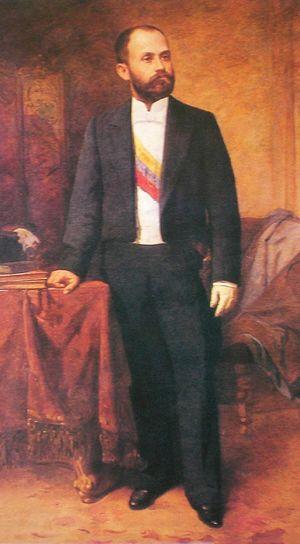
Liste chronologique des présidents de la République du Venezuela puis des présidents de la République bolivarienne du Venezuela.